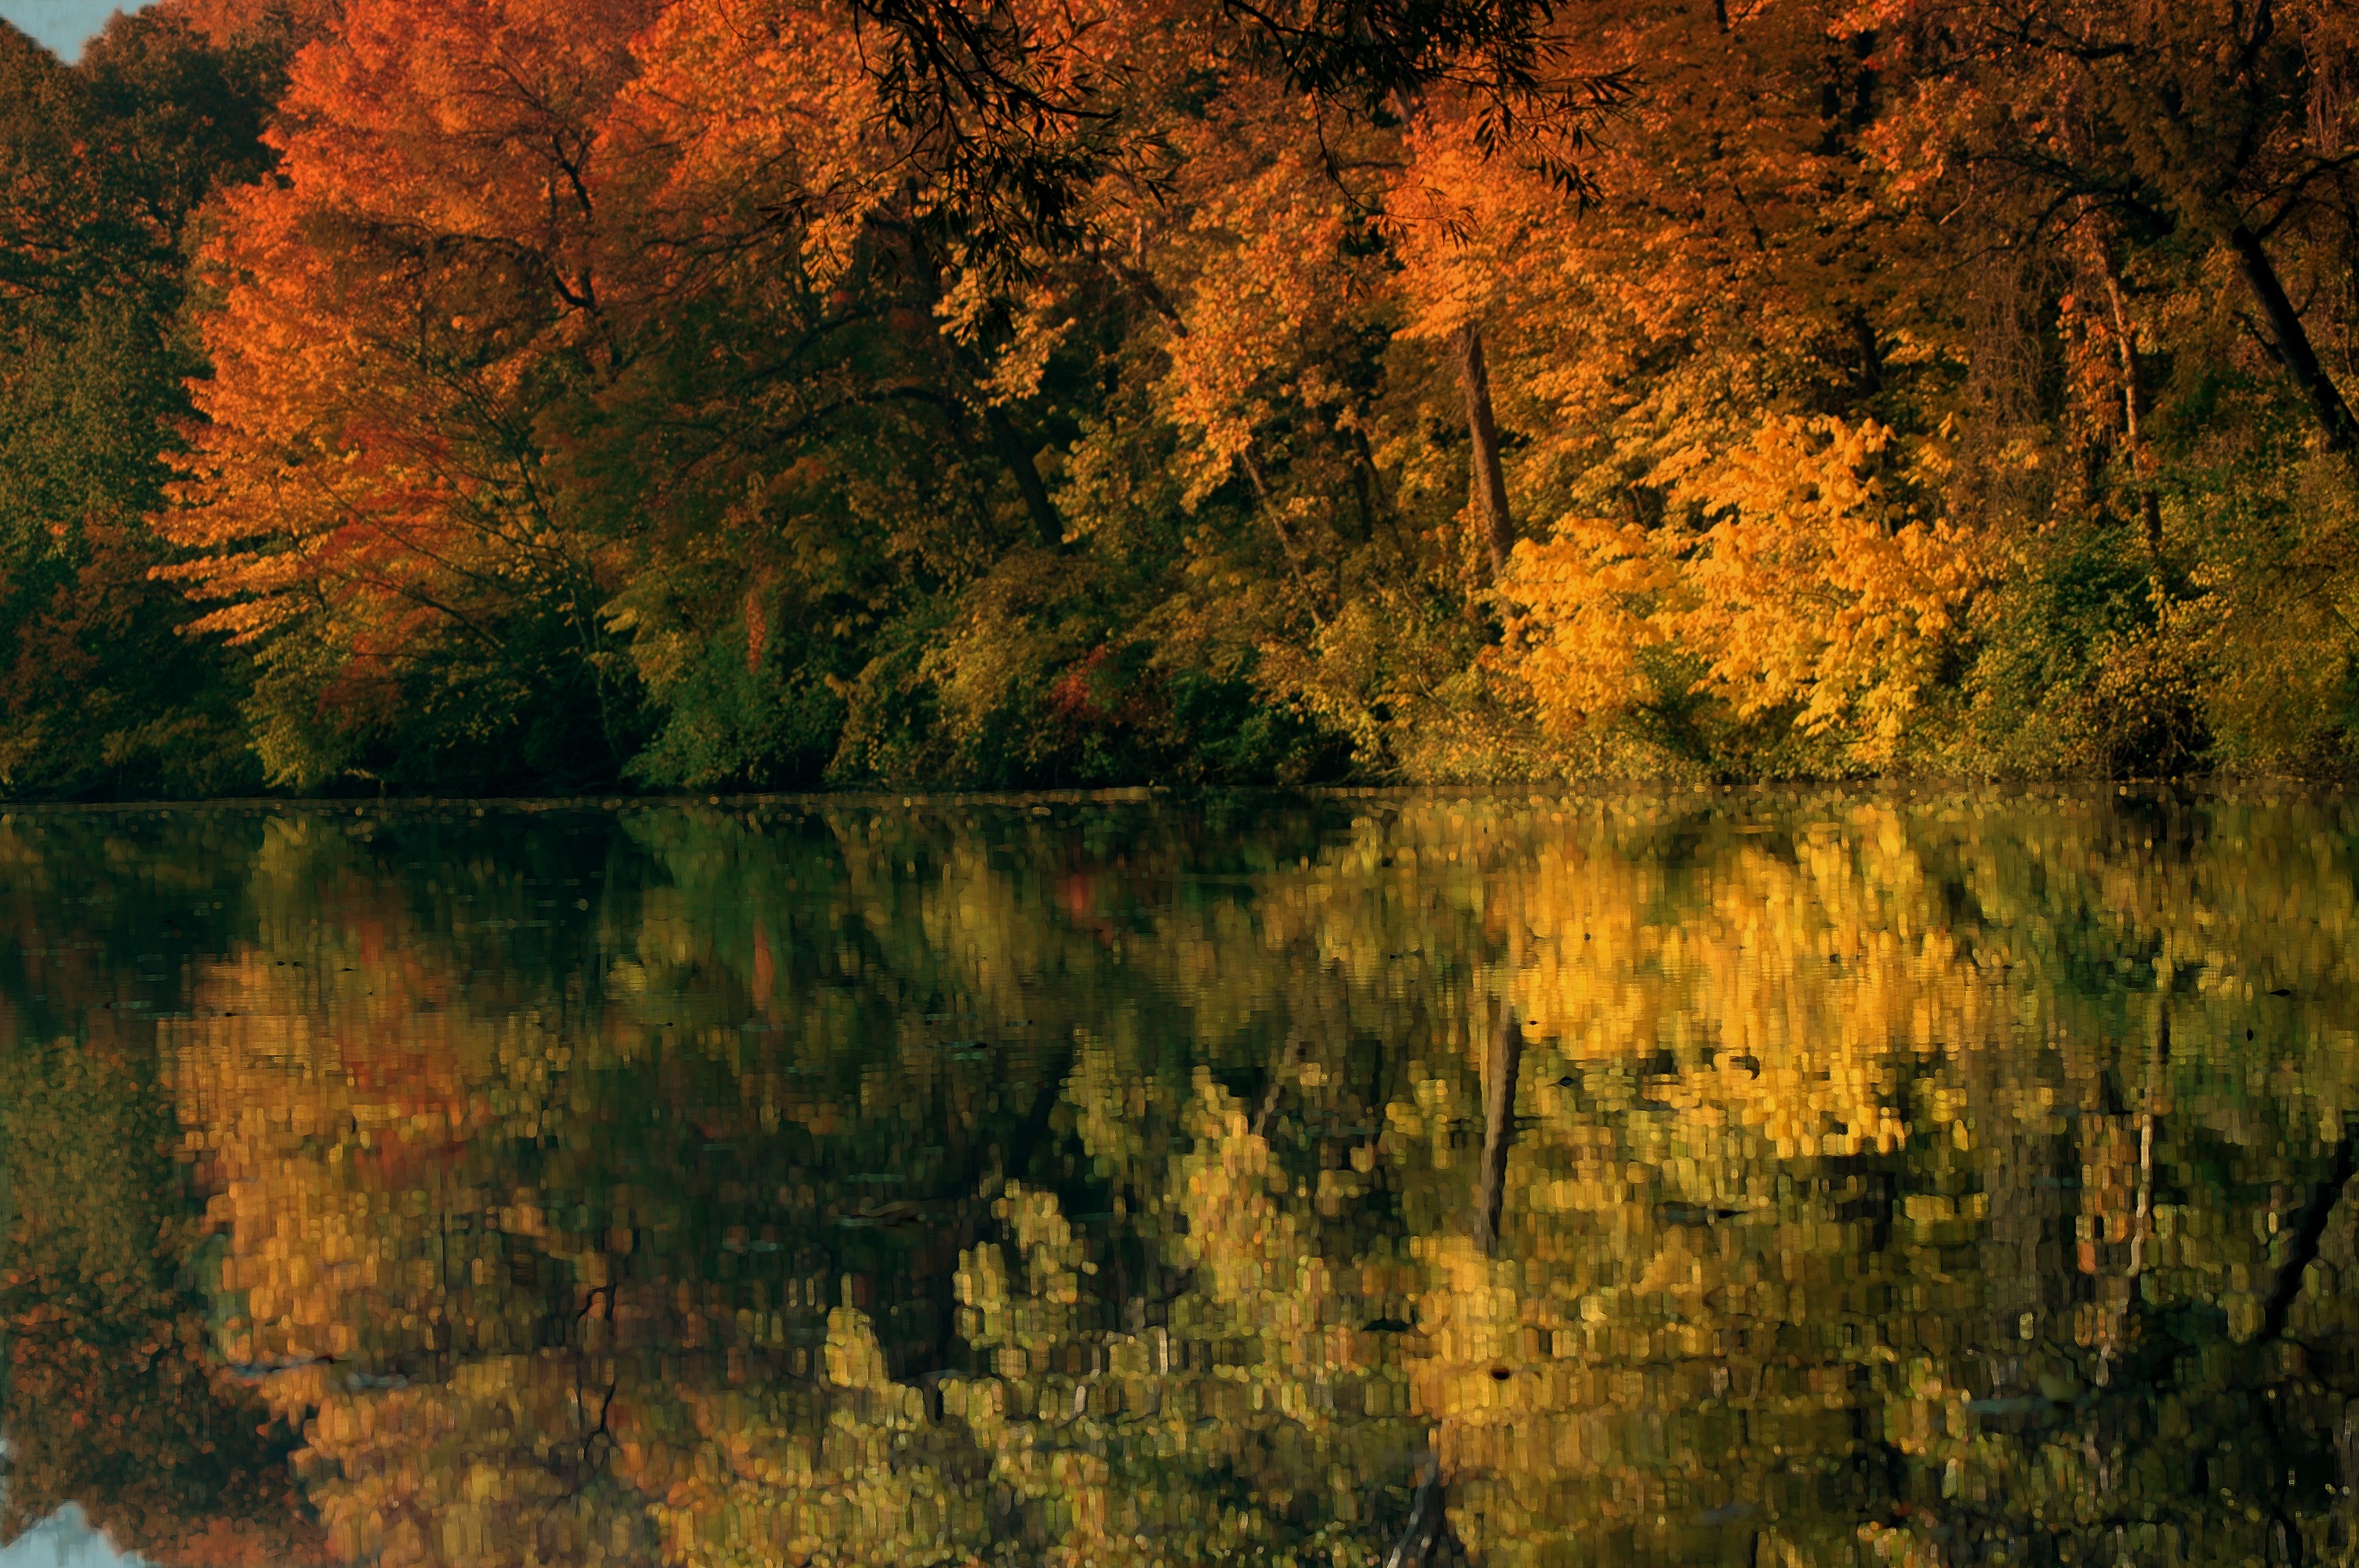
landscape, tree, water, nature, forest, wilderness, branch, sunset, sunlight, leaf, fall, pond, stream, reflection, autumn, colorful, season, trees, autumn mood, leaves, seasons, reflections, woodland, quiet, habitat, calming, natural environment, woody plant, fall of the year